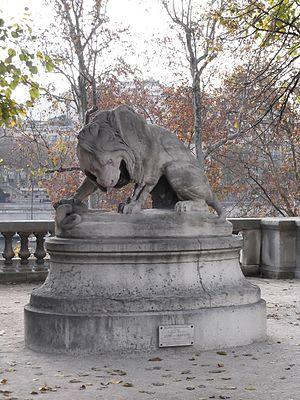
Lion au serpent est une sculpture d'Antoine-Louis Barye réalisée en 1832, et fondue en bronze à la cire perdue en 1835. Elle fait partie des collections du département des sculptures et porte le numéro d'inventaire LP 1184.